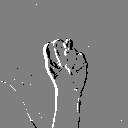
ASL letter: n